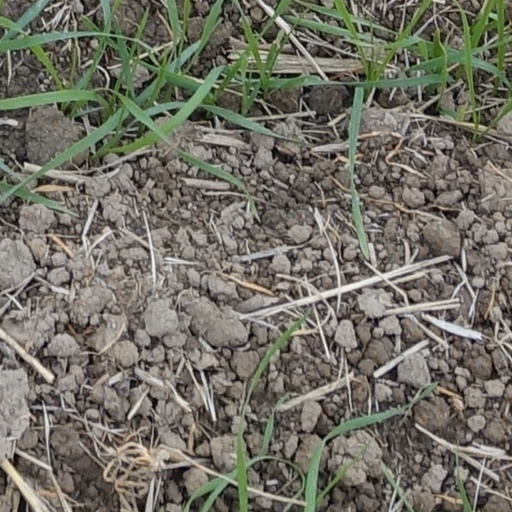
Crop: wheat